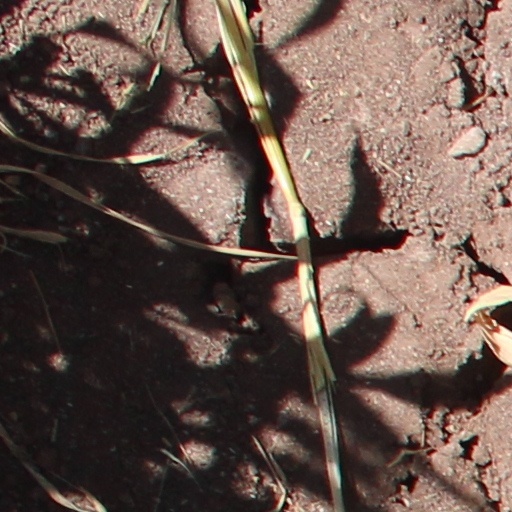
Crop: wheat